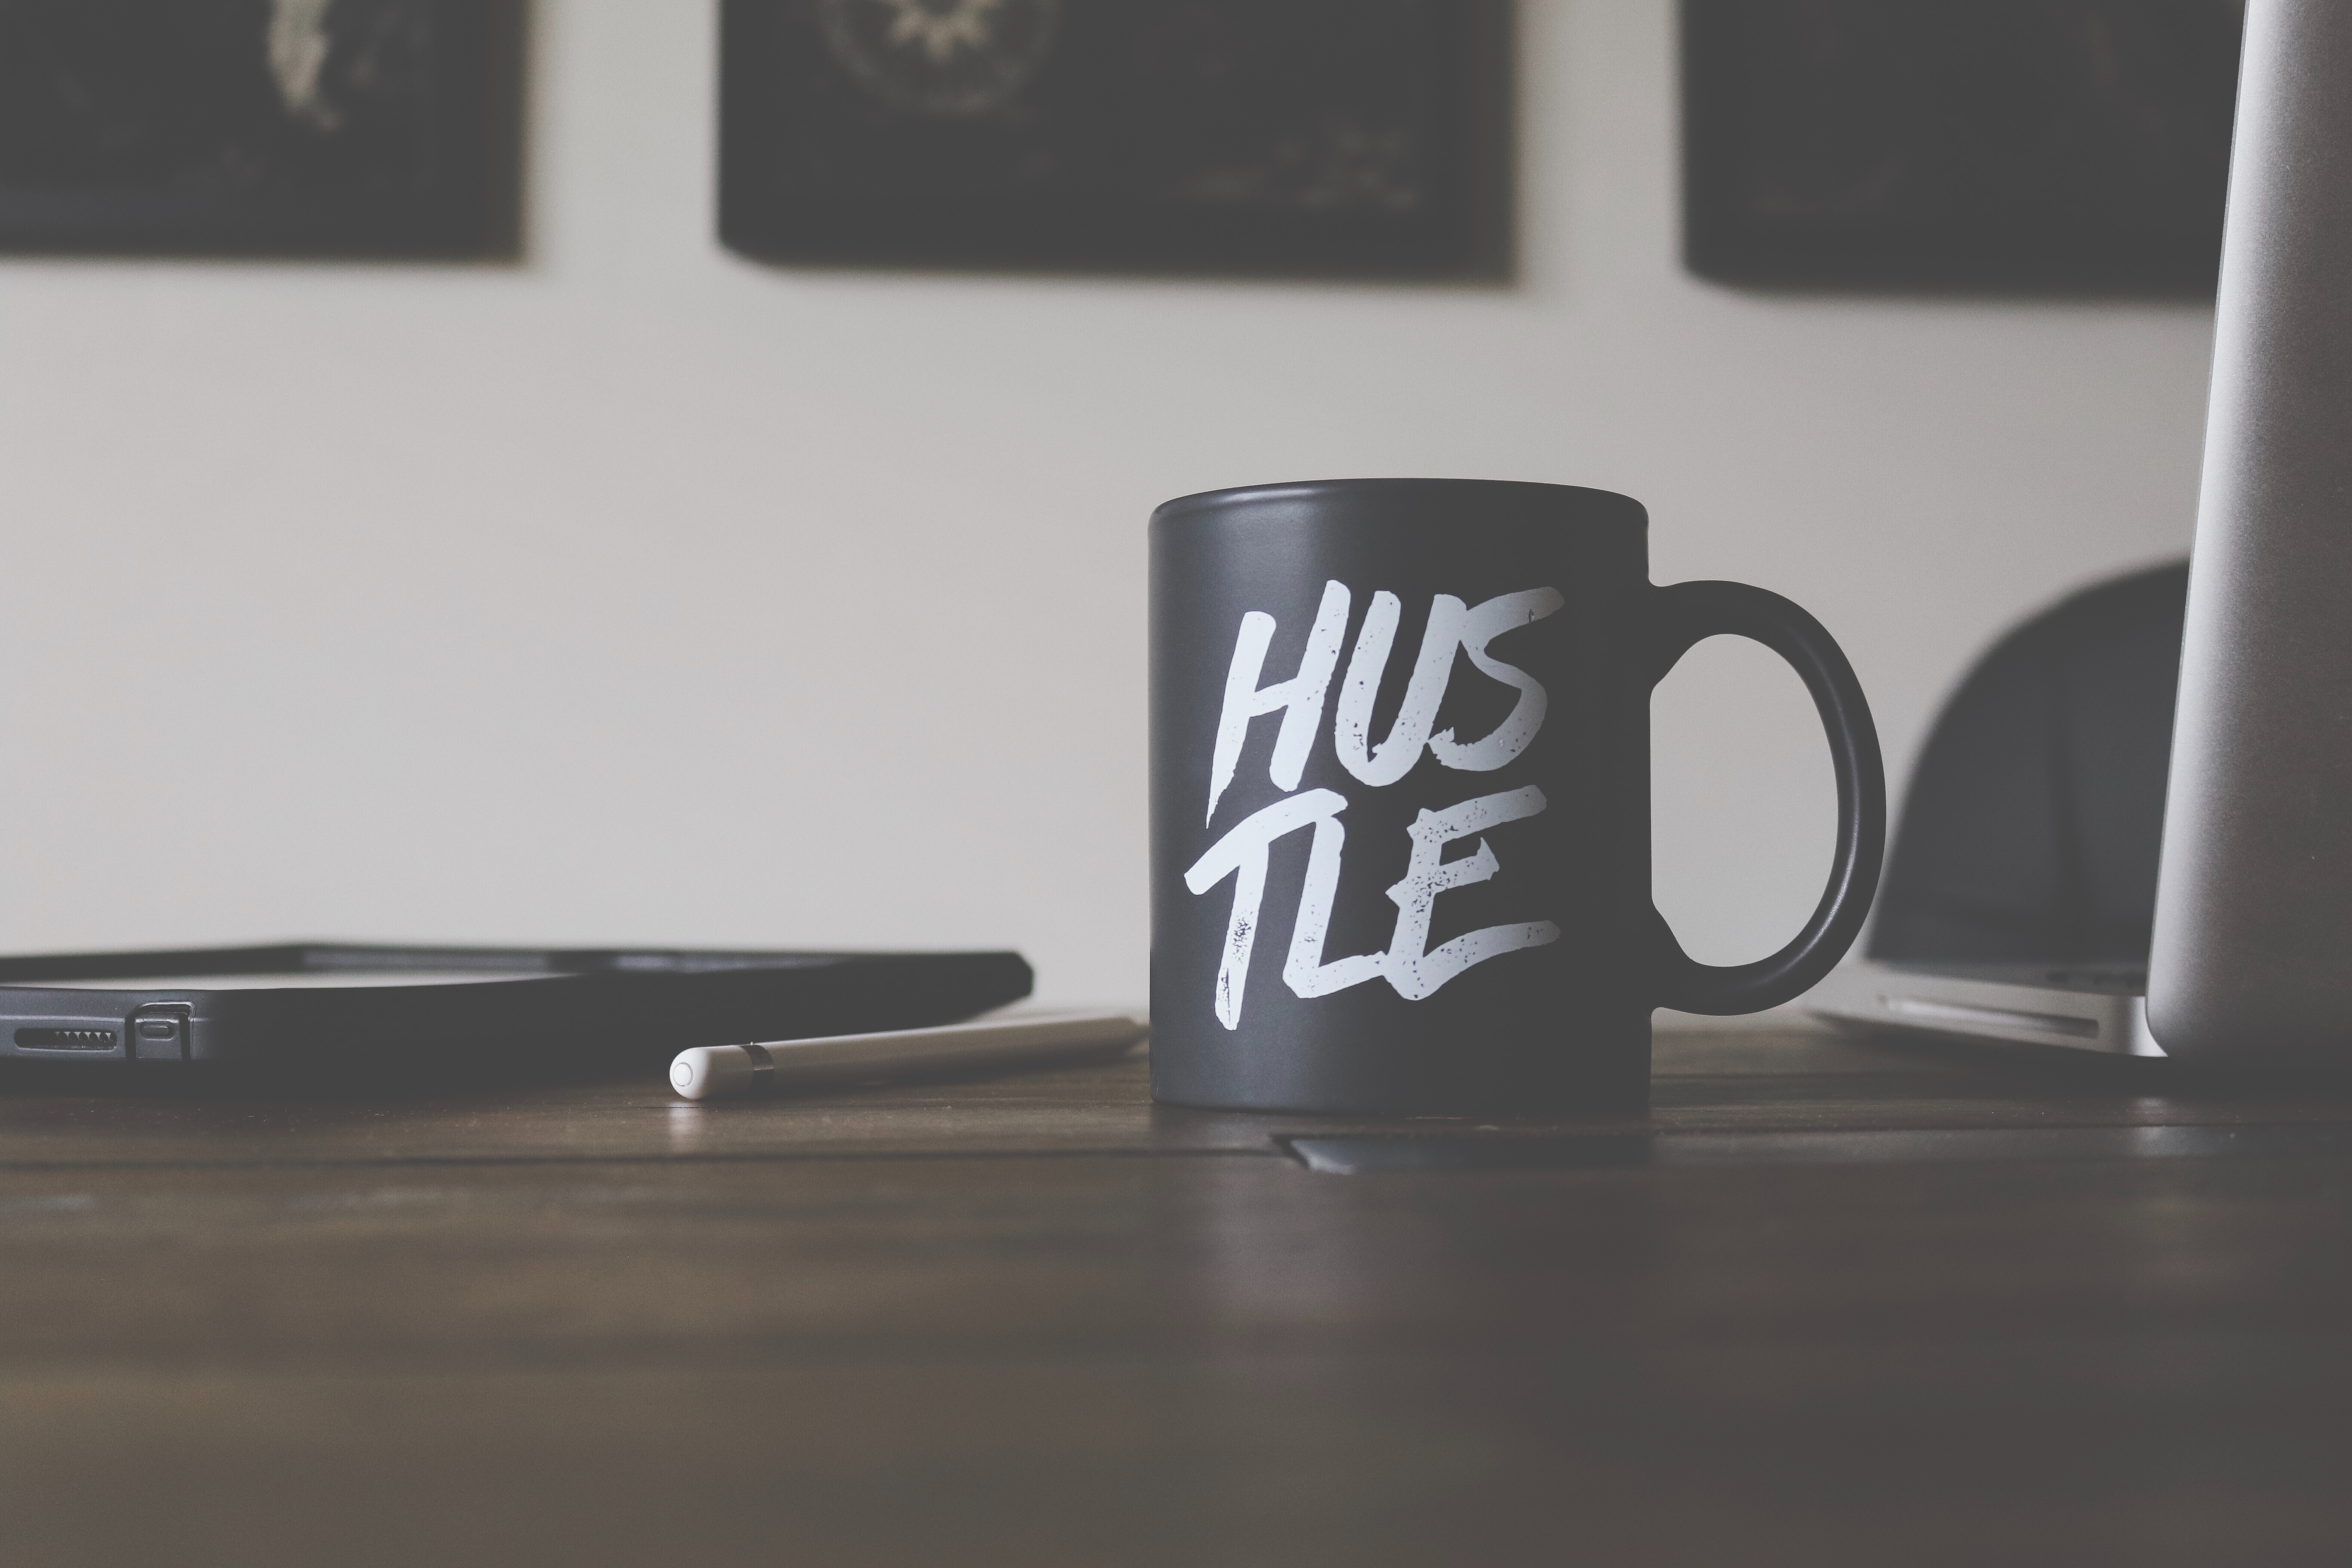
desk, white, number, cup, sign, black, signage, mug, lighting, coffee mug, brand, font, design, shape, display device, hustle